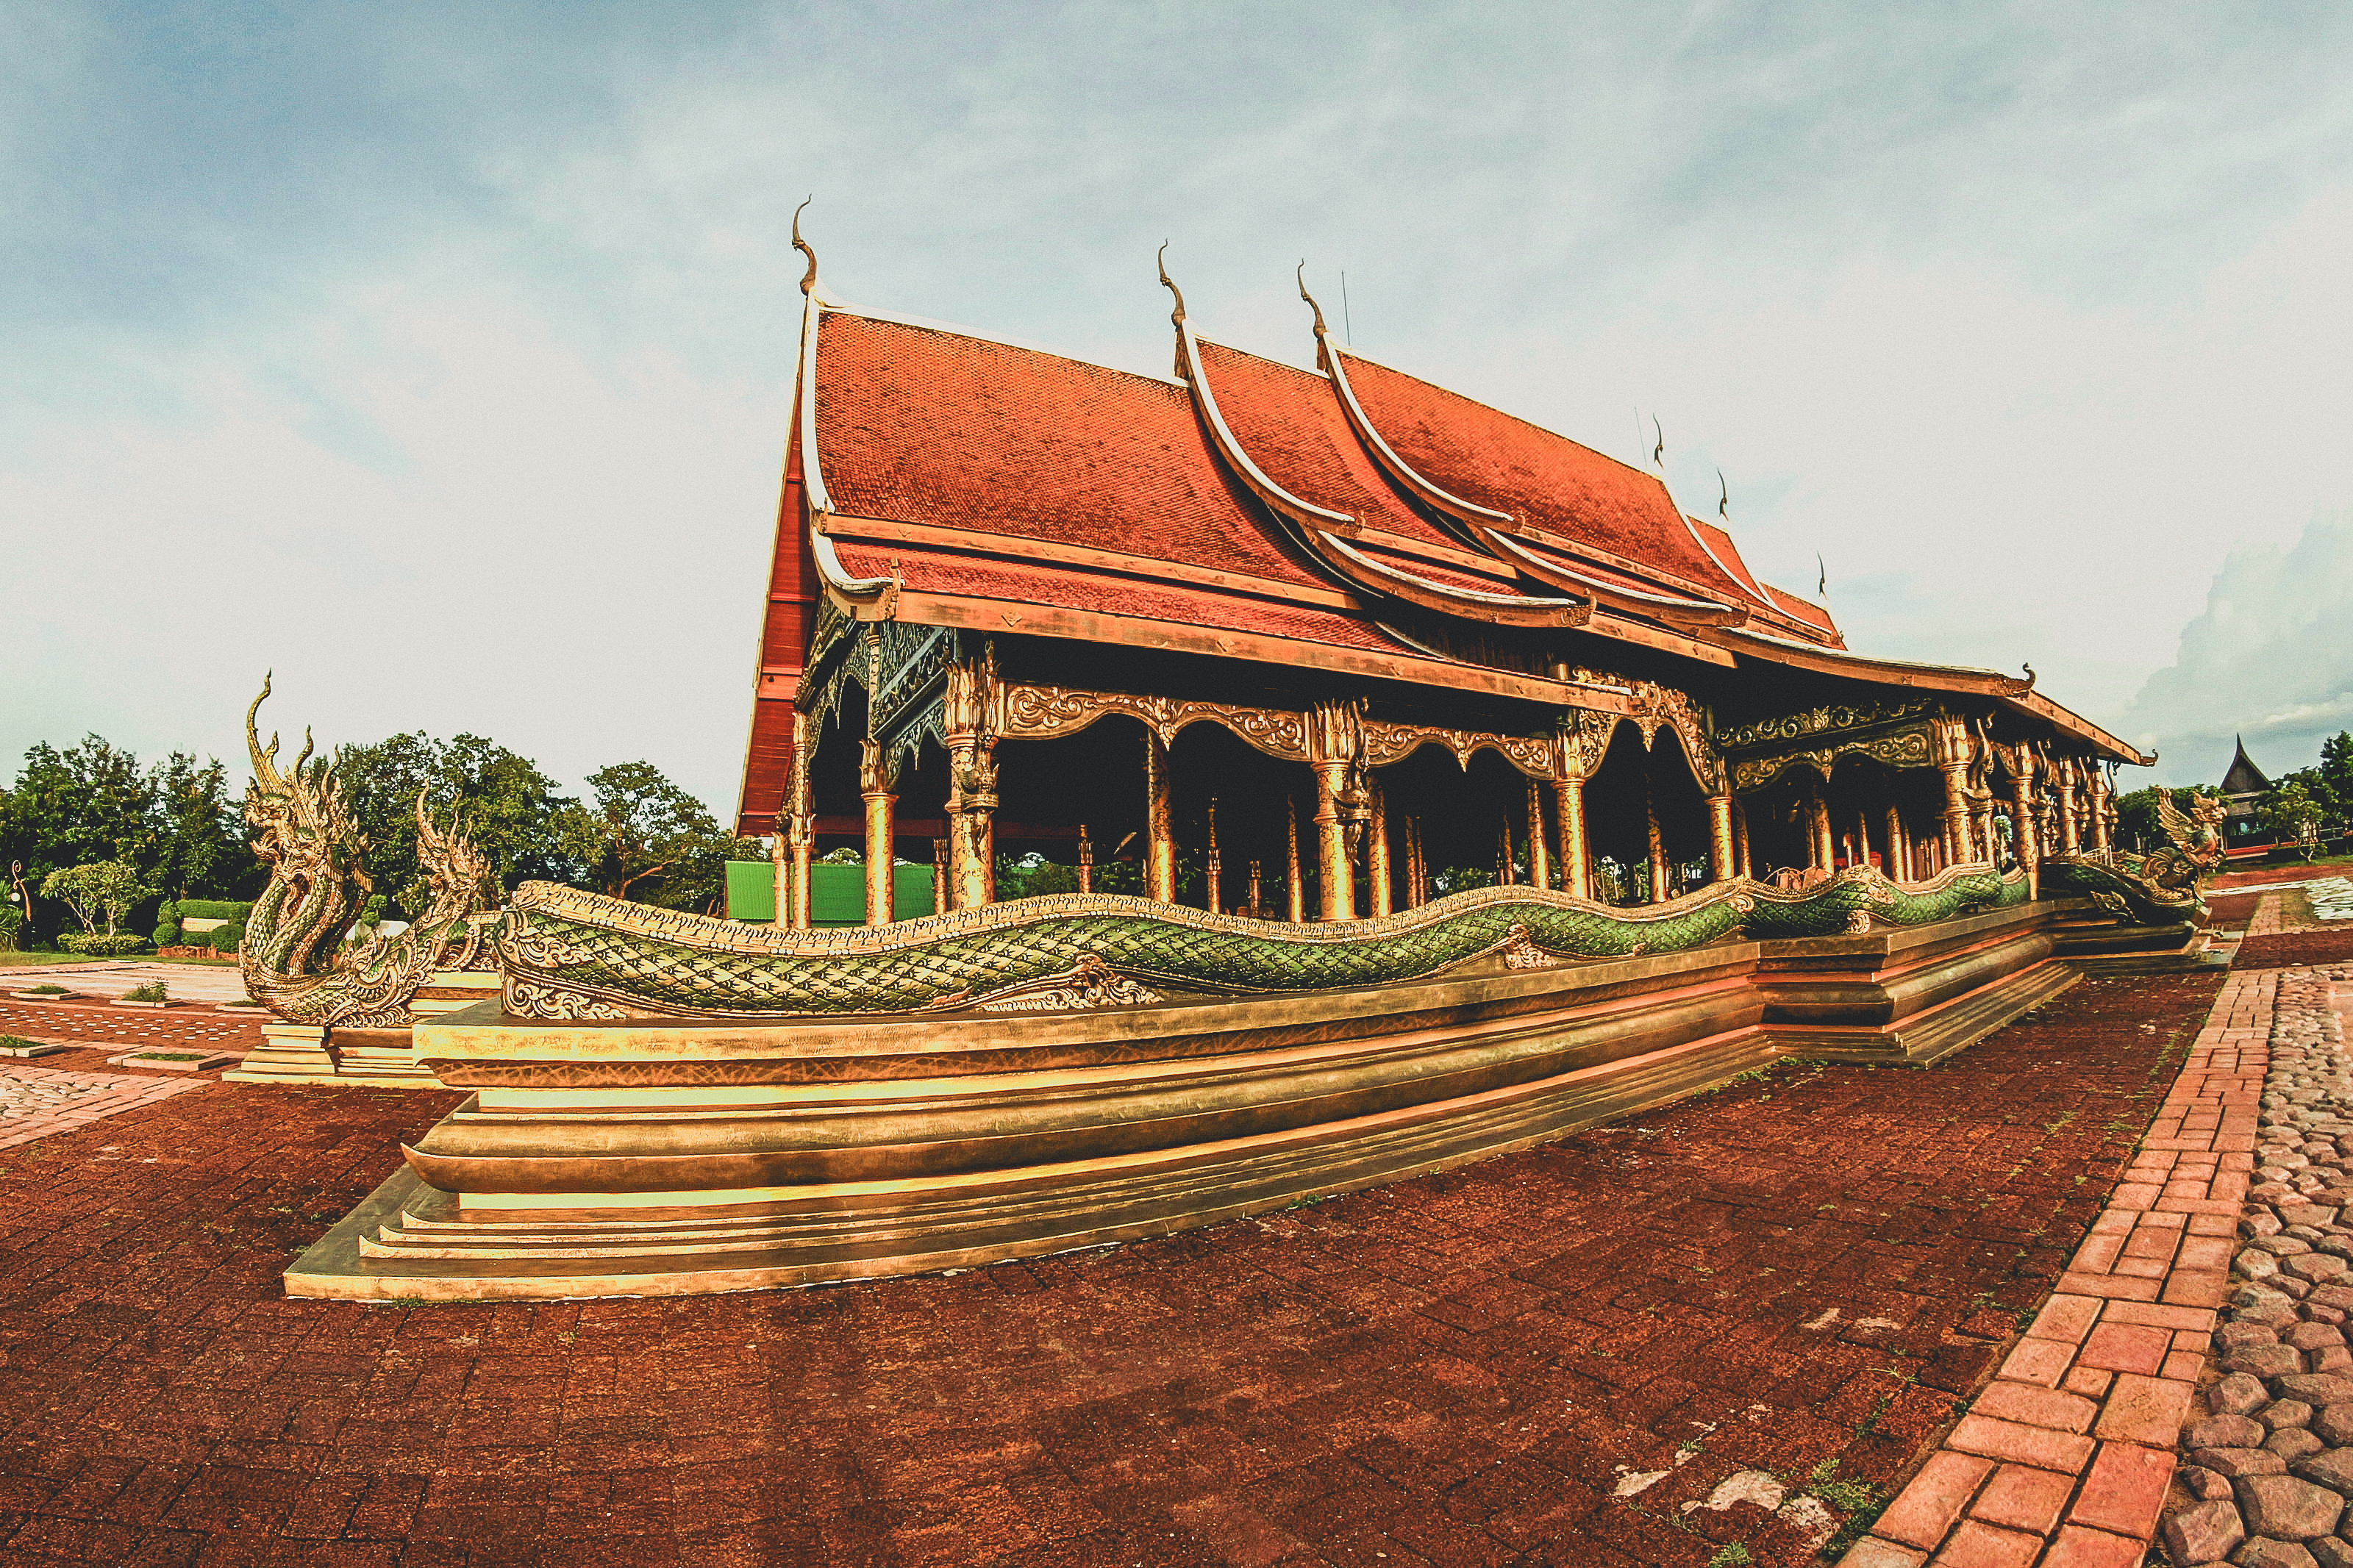
thailand, culture, travel, beautiful, night, ancient, wat, ubonratchathani, temple, thai, buddhism, religion, tourism, light, sirindhorn, asian, art, asia, phu, praw, traditional, buddha, ubon, background, ratchathani, architecture, view, landmark, decoration, unseen, chinese architecture, historic site, sky, place of worship, pagoda, building